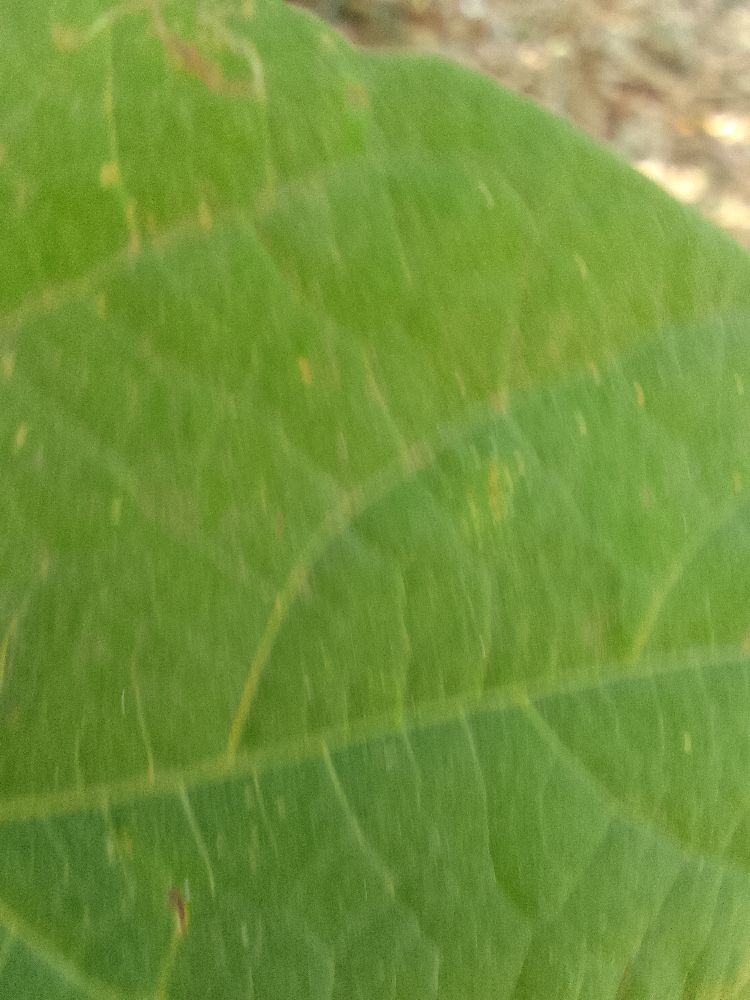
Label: healthy